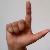
The image shows a hand gesture representing the letter 'L' in Indian Sign Language.